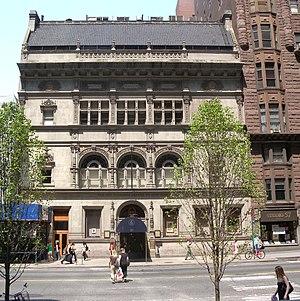
L'Art Students League of New York est une école des Beaux Arts fondée en 1875 à New York.